Capt. Josiah Locke House

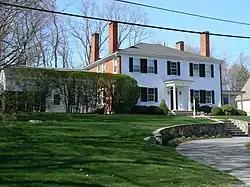

The Capt. Josiah Locke House is a historic house in Winchester, Massachusetts. The two story wood frame Federal style house was built in 1803 by Josiah Locke, a captain in the Woburn militia (the area then being part of Woburn), in an area farmed by other members of his extended family (including his brother Asa). The interior of the house has retained significant early details, including period Federal and Greek Revival details, and very early wallpaper. The home is also notable as the residence of 9-time US Women's Figure Skating Champion Maribel Vinson Owen (1911-1961) and her daughter, 1961 US Women's Figure Skating Champion Laurence Owen (1944-1961), both of whom perished in the Sabena Flight 548 crash in February 1961.